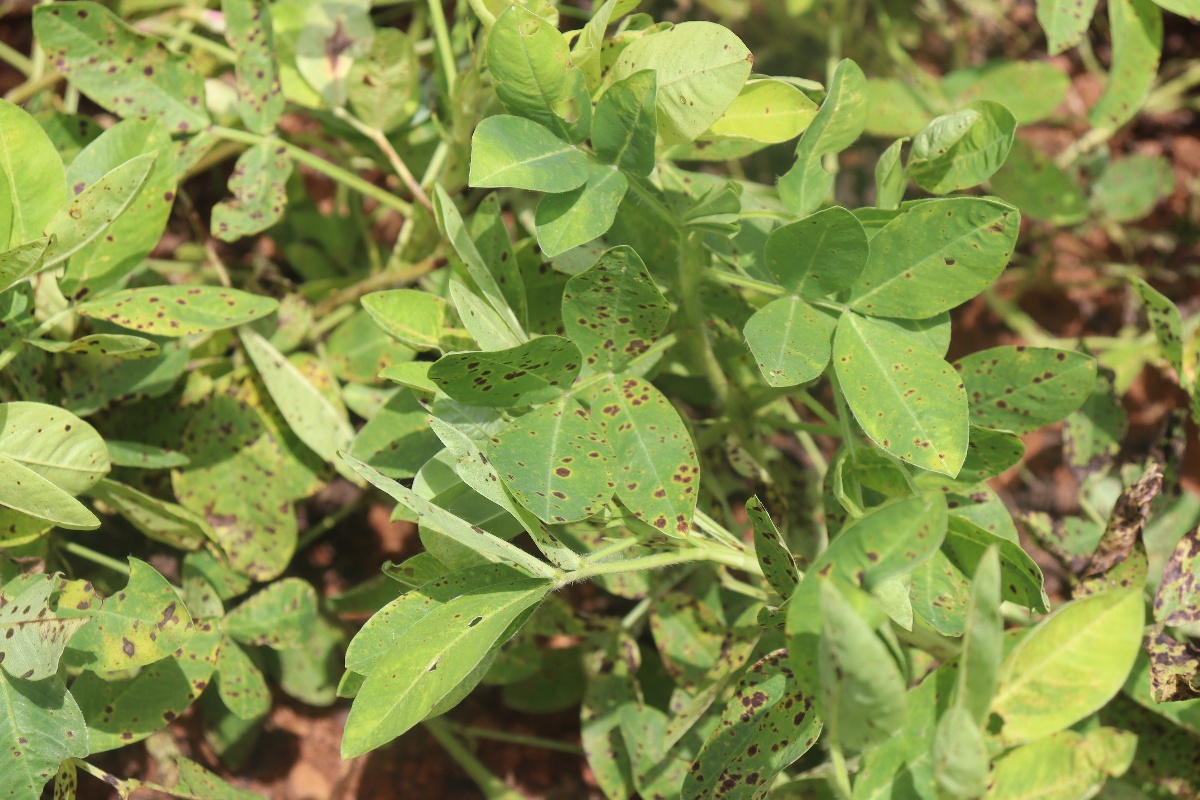
Label: late leaf spot